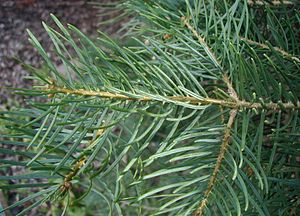
Ædelgran-slægten
Langnålet Ædelgran
Langnålet Ædelgran
Langnålet Ædelgran (Abies concolor): Nåle
Ædelgran-slægten er en slægt, rummer ca. 40 arter, som er udbredt på den nordlige halvkugle. Det er store, stedsegrønne nåletræer, som er kendetegnet ved de oprette kogler, der falder fra hinanden ved modenhed. Desuden har Ædelgran i modsætning til den nærtstående slægt, Gran-slægten, ikke-stikkende nåle. Det normale kromosomtal er 2 n = 24.